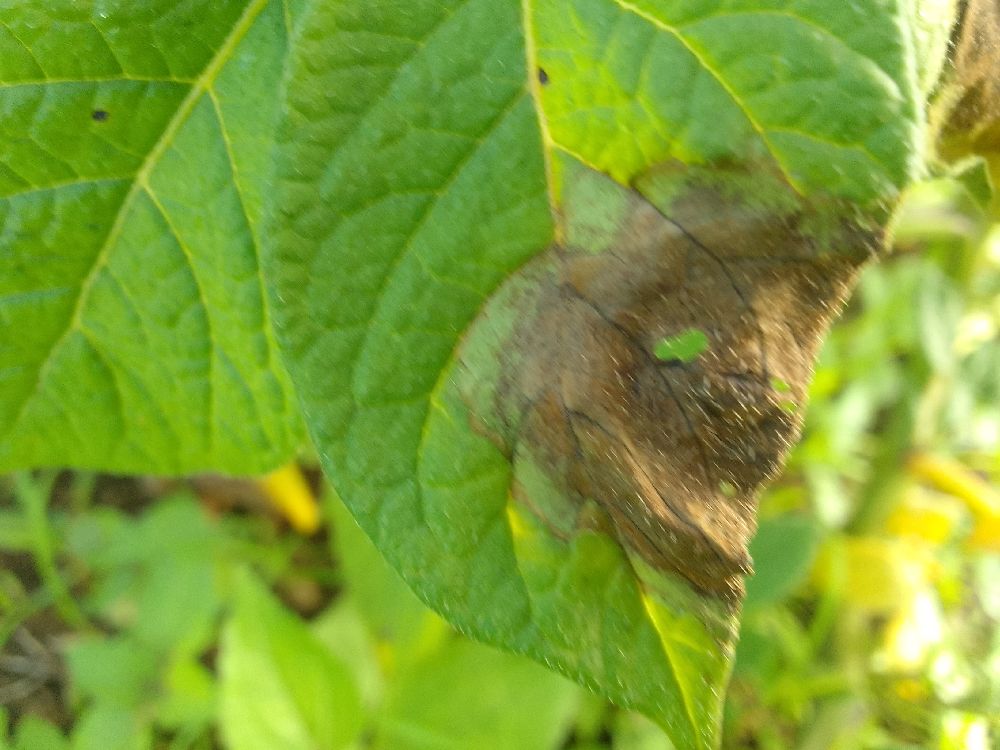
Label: Late blight